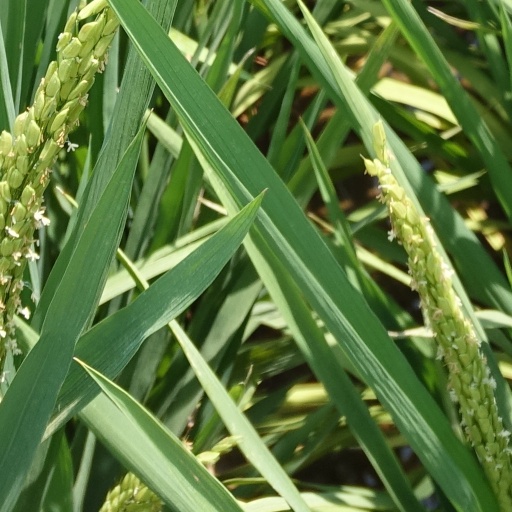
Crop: rice